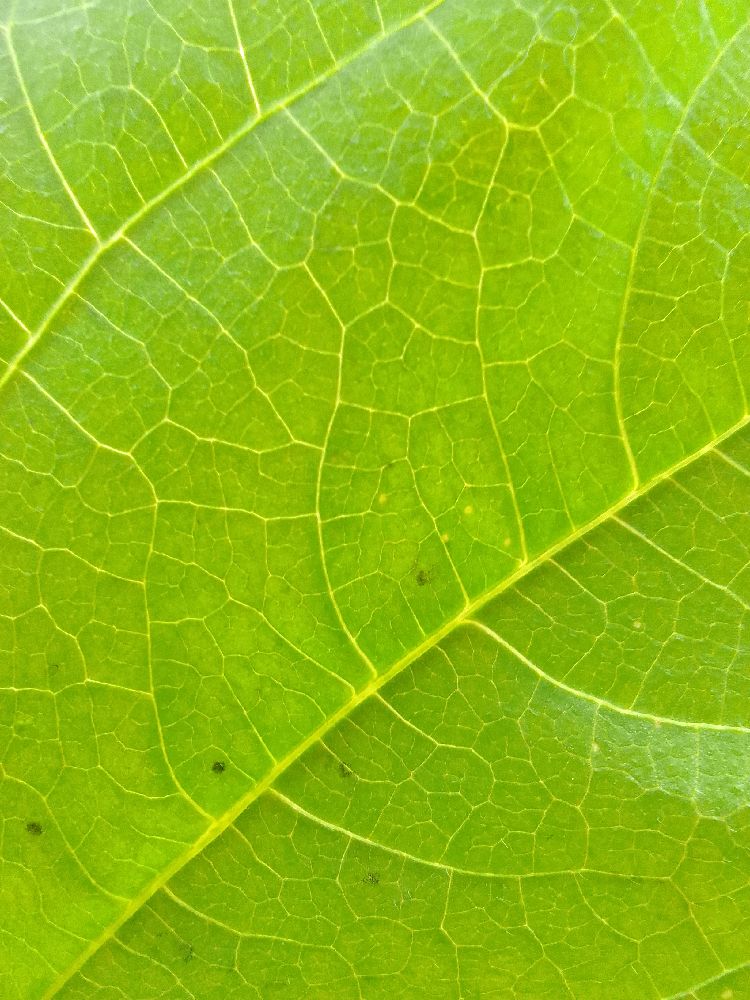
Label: healthy